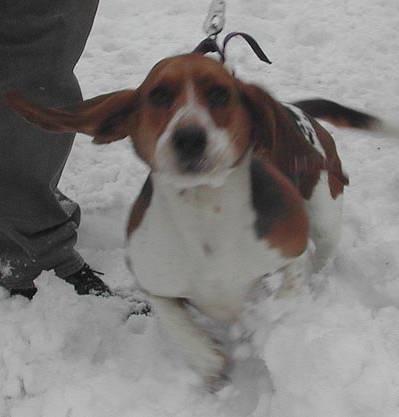
dog